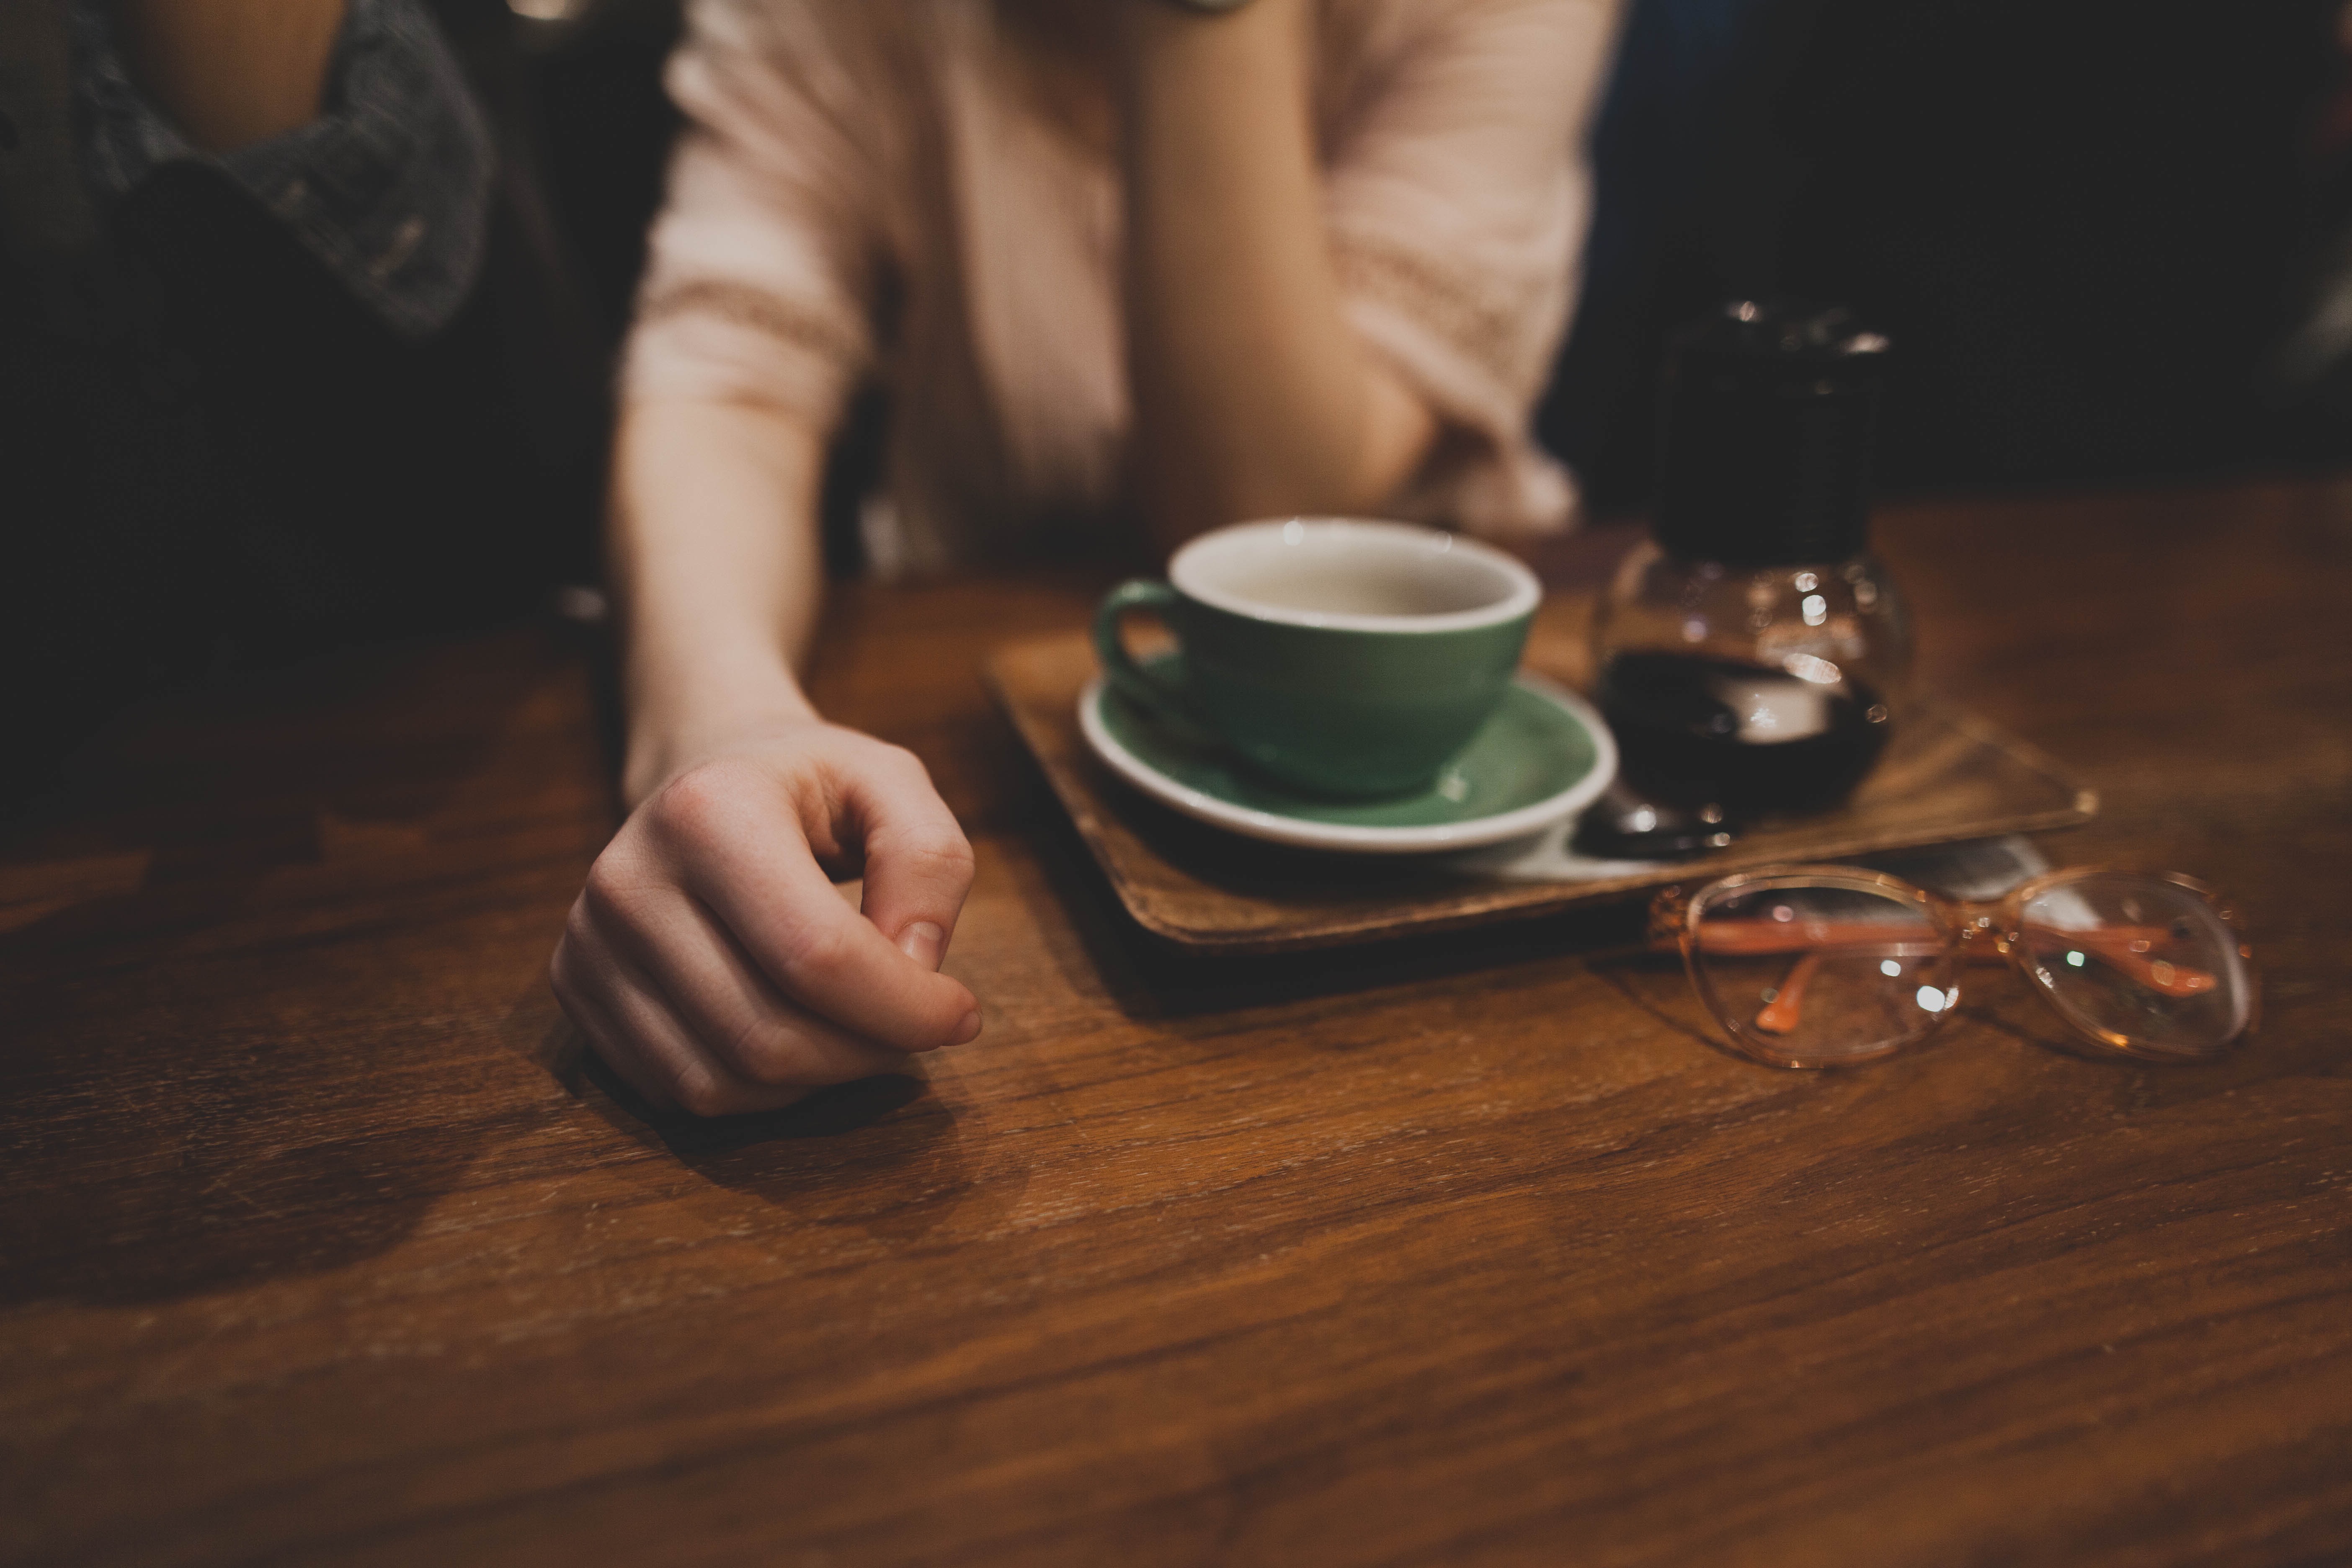
hand, person, coffee, color, drink, spectacles, glasses, sense